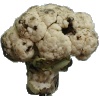
Label: cauliflower